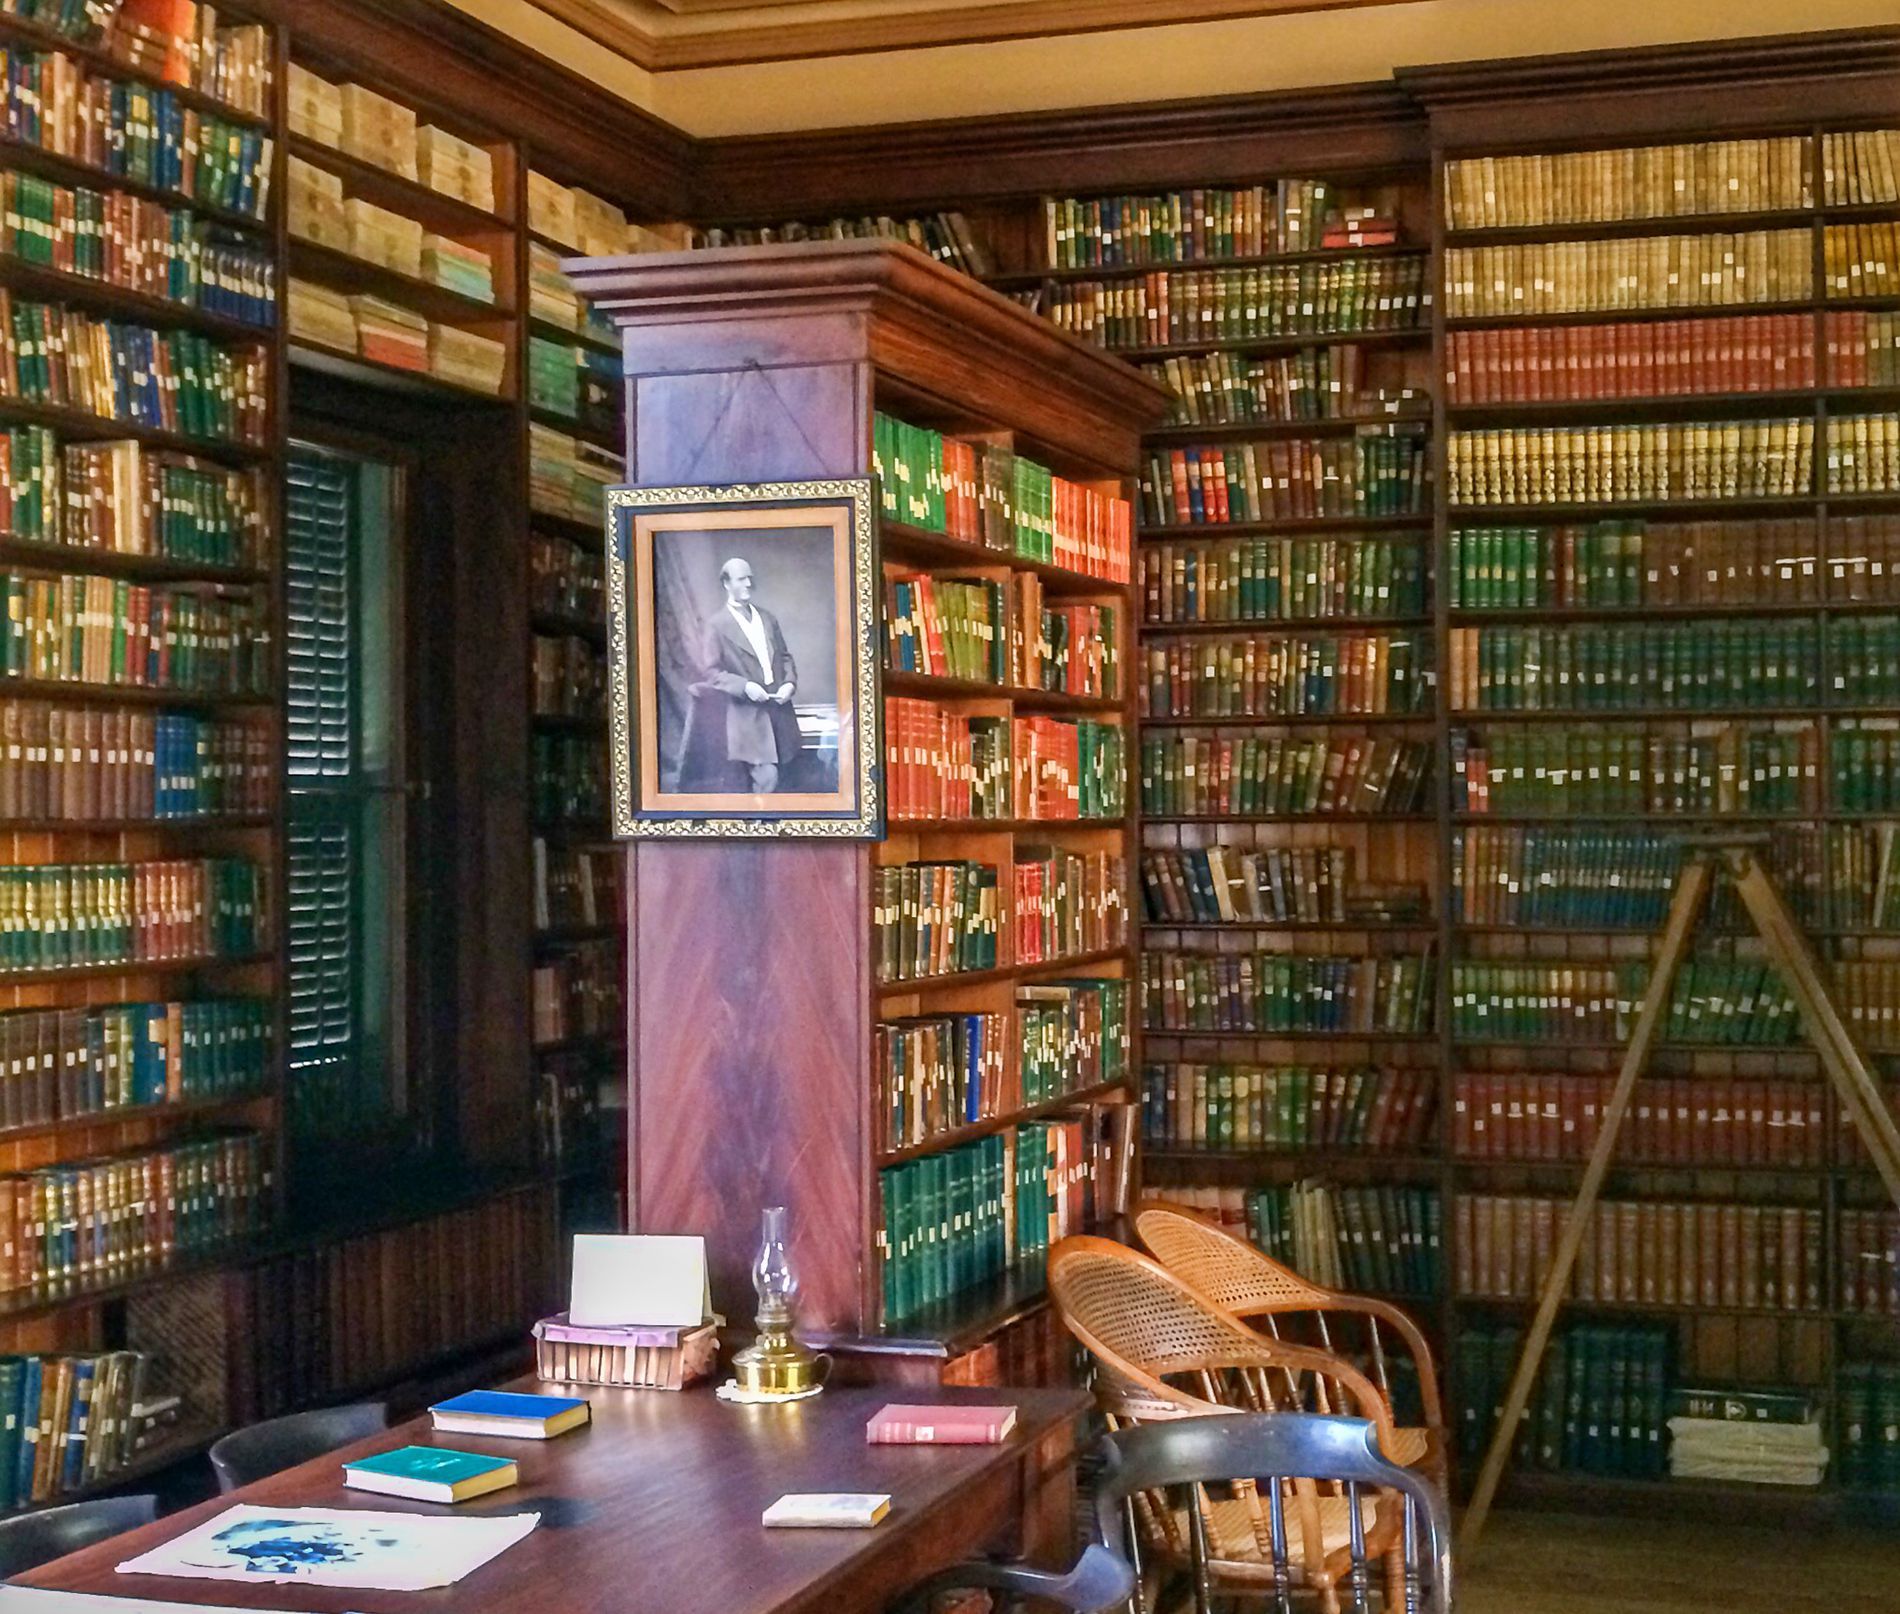
A Library Room
The image shows a library room with wooden shelves full of books. There is a wooden desk with books and an oil lamp. A painting is hanging on a column, and there are some chairs and a ladder in the room.
Medium shot of a library room. The lighting is bright and shows the room's details clearly. The colors are varied and give the scene a touch of elegance. The scene highlights many books in the library, which gives a feeling of heritage and cultural depth.
Labels: Book, Indoors, Library, Publication, Desk, Furniture, Table, Chair, Person, Bookcase, Face, Head, Shop, Shelf, Interior Design, Oil lamp, Ladder, Painting, Window, Library room
Camera: Apple iPhone 5s
Lens: iPhone 5s back camera 4.15mm f/2.2
Aperture: F2.2
Exposure: 1/15 sec
ISO: 320
Focal length: 4.2 mm